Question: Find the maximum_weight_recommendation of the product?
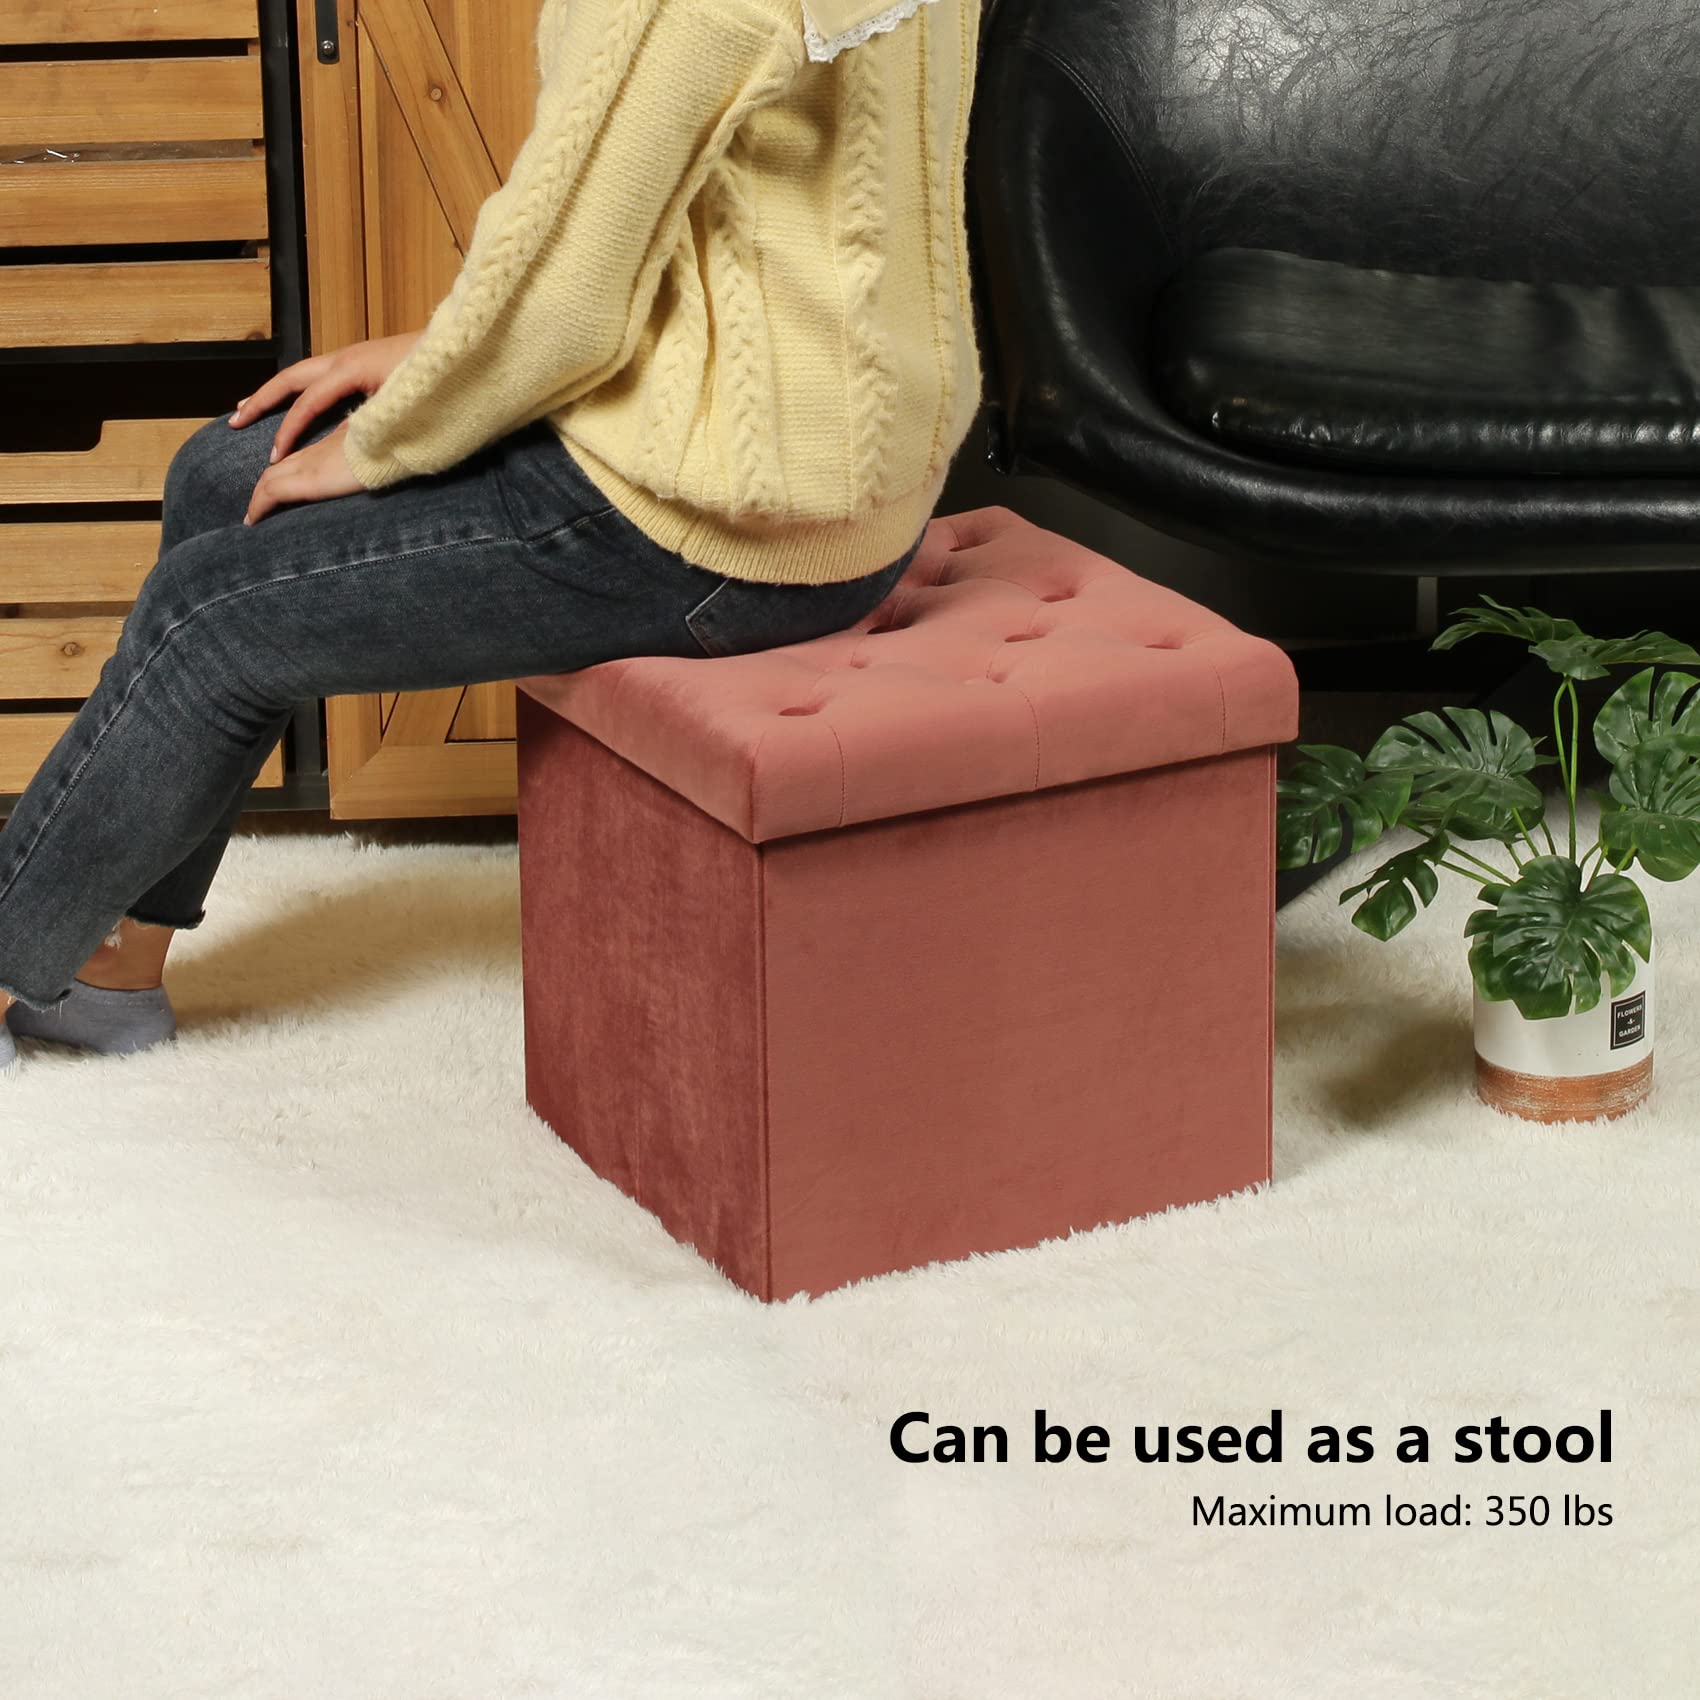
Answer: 350 pound